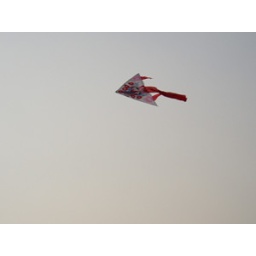
A kite flying in the sky